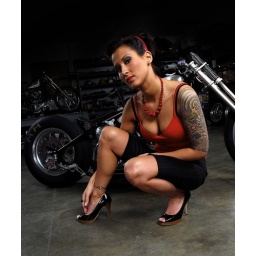
hot girl bent over in front of bike